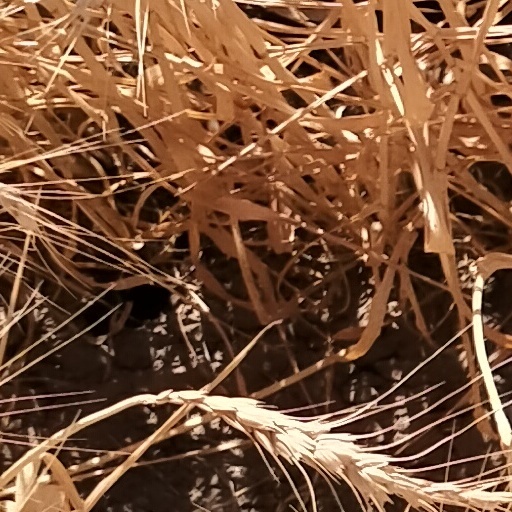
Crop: wheat